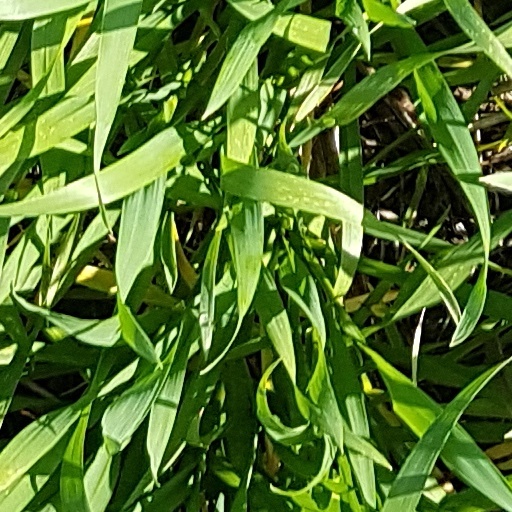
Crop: wheat